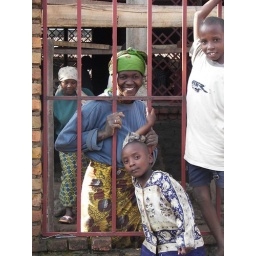
Rwandan family. These guys were building a house at the end of my street in Rwanda